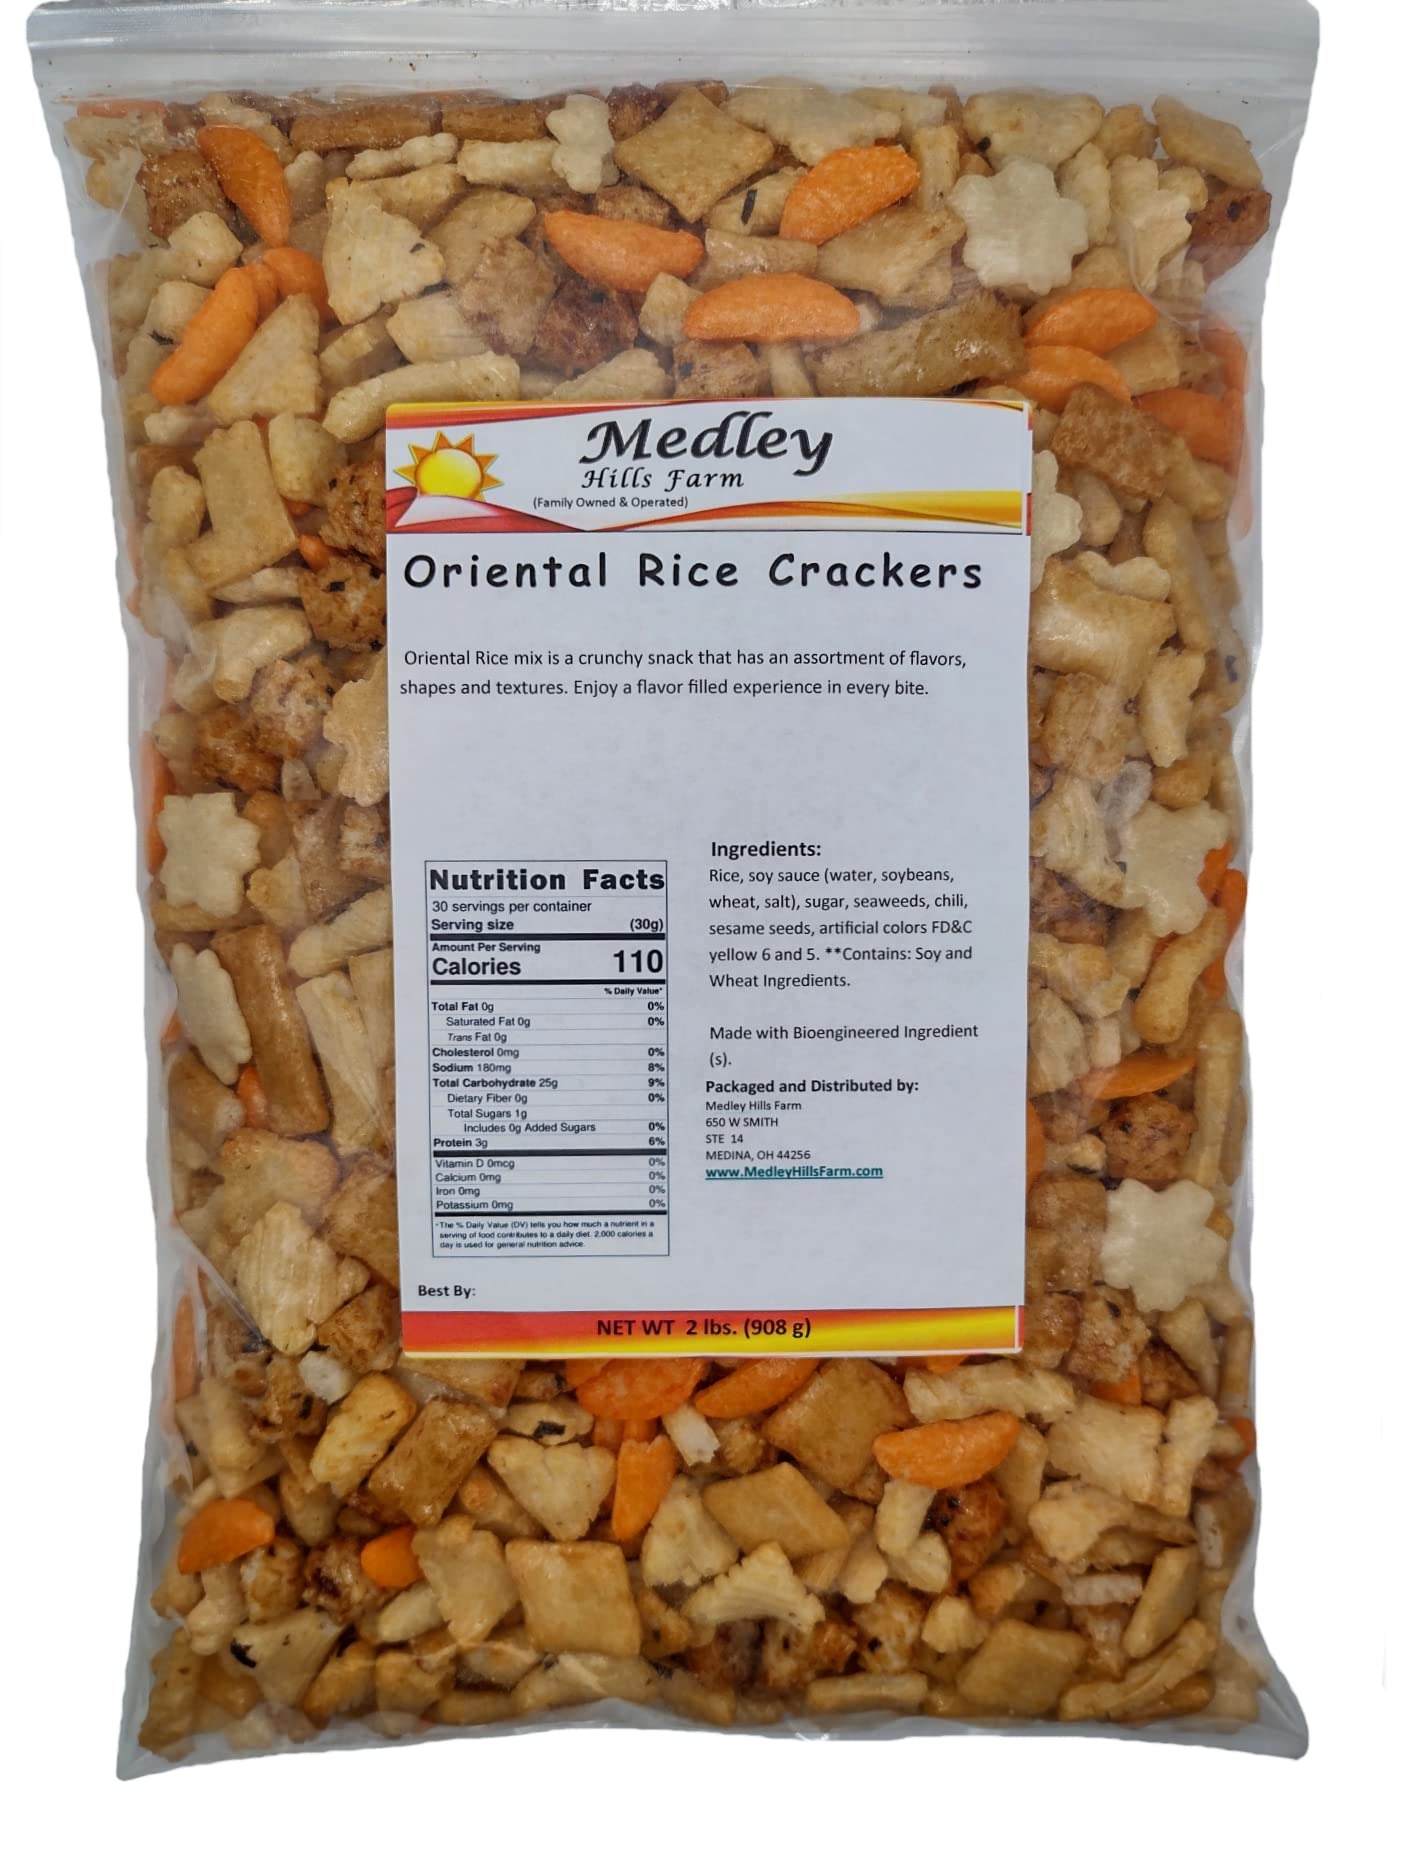
Item Name: Medley Hills Farm Oriental rice crackers japanese Crunchy & Spicy | in Resealable Bag | 2 lbs
Bullet Point 1: 2 lbs. japanese rice crackers Packaged in sealed / resealable Bag.
Bullet Point 2: Crunchy rice crackers bursting with soy and chili flavors.
Bullet Point 3: Great choice for a healthy, delicious, and quick snack.
Bullet Point 4: Enjoy a flavor filled experience in every bite.
Bullet Point 5: Oriental Rice mix is a crunchy snack that has an assortment of flavors, shapes and textures.
Product Description: Medley Hills farm Oriental Rice mix is a crunchy snack that has an assortment of flavors, shapes and textures. Enjoy a flavor filled experience in every bite. Mix also known as rice cracker , chinese rice snacks , asian rice crackers , japanese crackers
Value: 32.0
Unit: Ounce

Price: 28.48